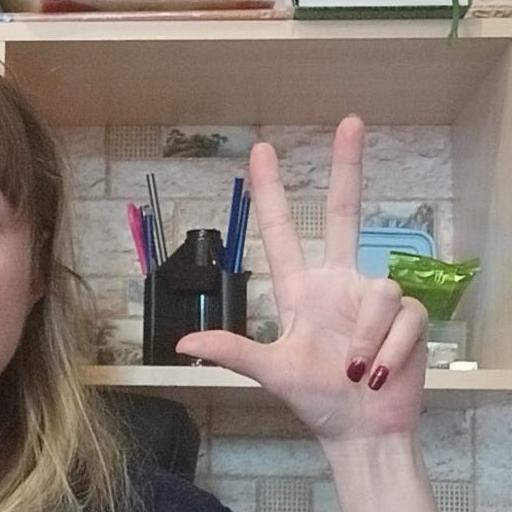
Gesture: three2